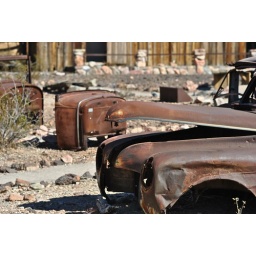
Some rusty old cars and other bits and bobs at the Castle Domes Mines Museum in Arizona.